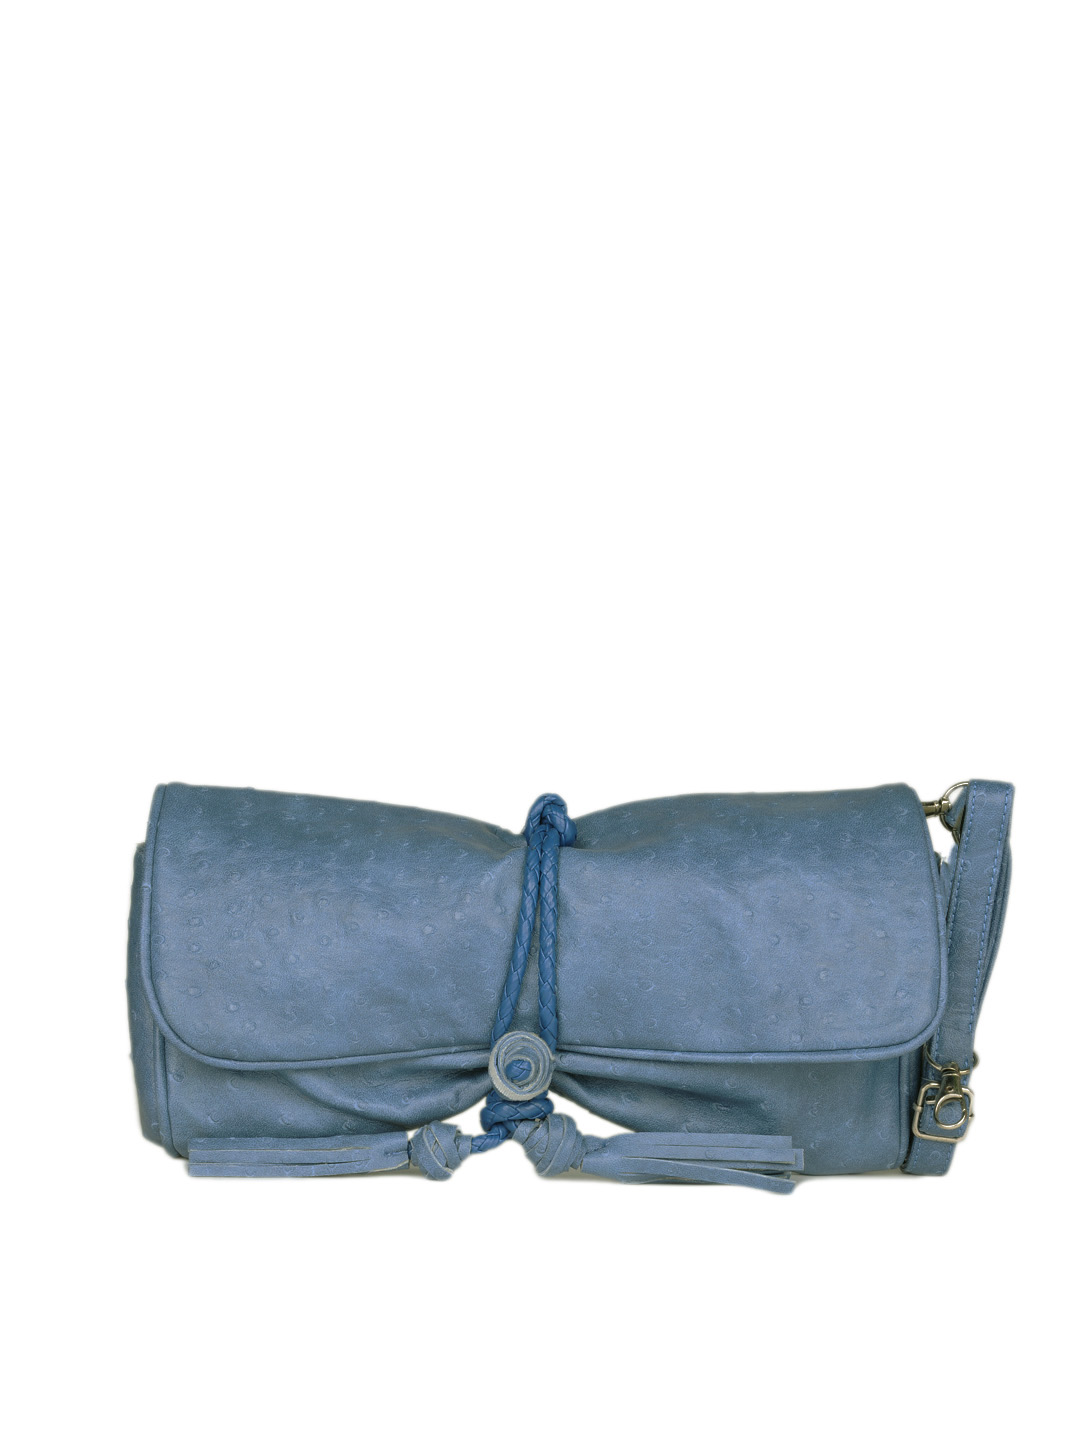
Mod-acc Women Blue Clutch
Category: Accessories / Bags / Clutches
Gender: Women
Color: Blue
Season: Summer 2012
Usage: Casual